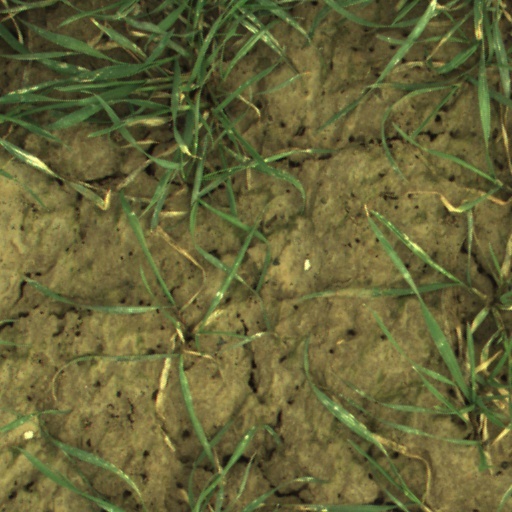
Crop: wheat